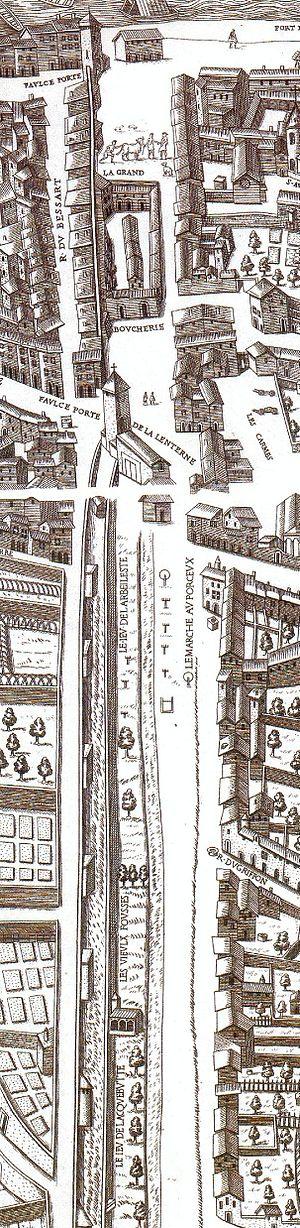
La place des Terreaux est une place située dans le 1ᵉʳ arrondissement de Lyon, sur la presqu'île entre le Rhône et la Saône, au pied de la colline de la Croix-Rousse.